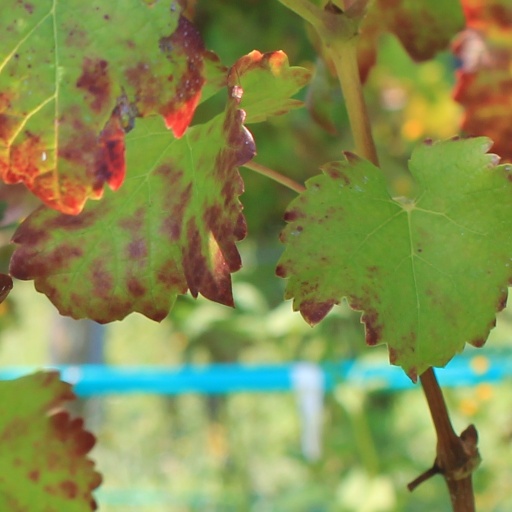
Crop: grape